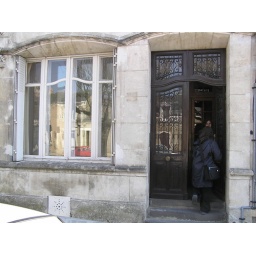
Rosy's front door and window in Chateauroux